Dankvart Dreyer

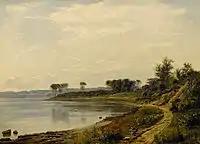
"The coast near Aarhus", c. 1839.

Dreyer's appetite for exploring the provinces also brought him to Jutland, a rare destination for painters at the time. He was the first to paint the gentle landscapes along the east coast or the moors of central Jutland. Martinus Rørbye, often described as the most adventurous of the Danish Golden Age painters, had visited Jutland on the way to Norway back in 1830 and made it all the way to remote district of Thy in north-western Jutland. However, he had found the landscape unsuitable for painting due to the lack of trees. This did not bother Dreyer who had been struck by the short stories of Steen Steensen Blicher, a distant relative of his. Blicher's descriptions of the stark beauty of the vast, brown-colored heaths of mid Jutland, of its people and almost exotic dialects, had a mesmerizing effect on the painter. Dreyer first visited the east coast around Aarhus in 1838 and later that year he was present when Blicher arranged his first National Awakening Meeting at Himmelbjerget. He went on to paint the heath and, when he returned in 1843, he went all the way to the west coast.